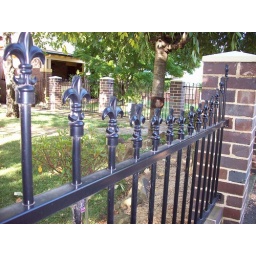
A fence in Orange, NSW. The houses and fences here are gorgeous